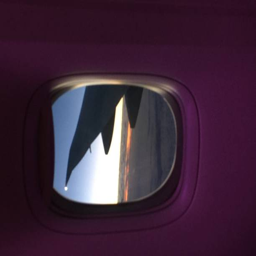
purple night light falls on an airplane window through which part of the wing and the evening cloudy sky is visible